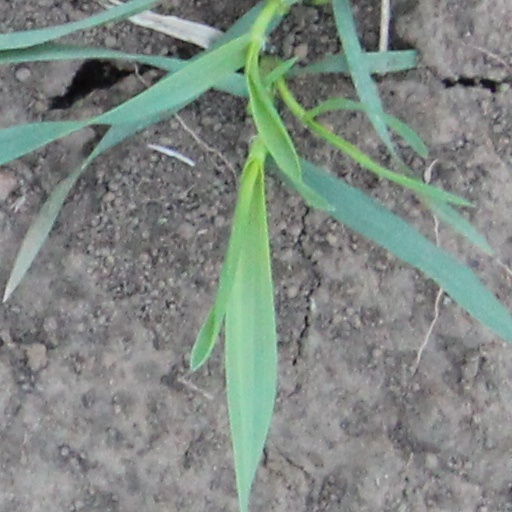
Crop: wheat